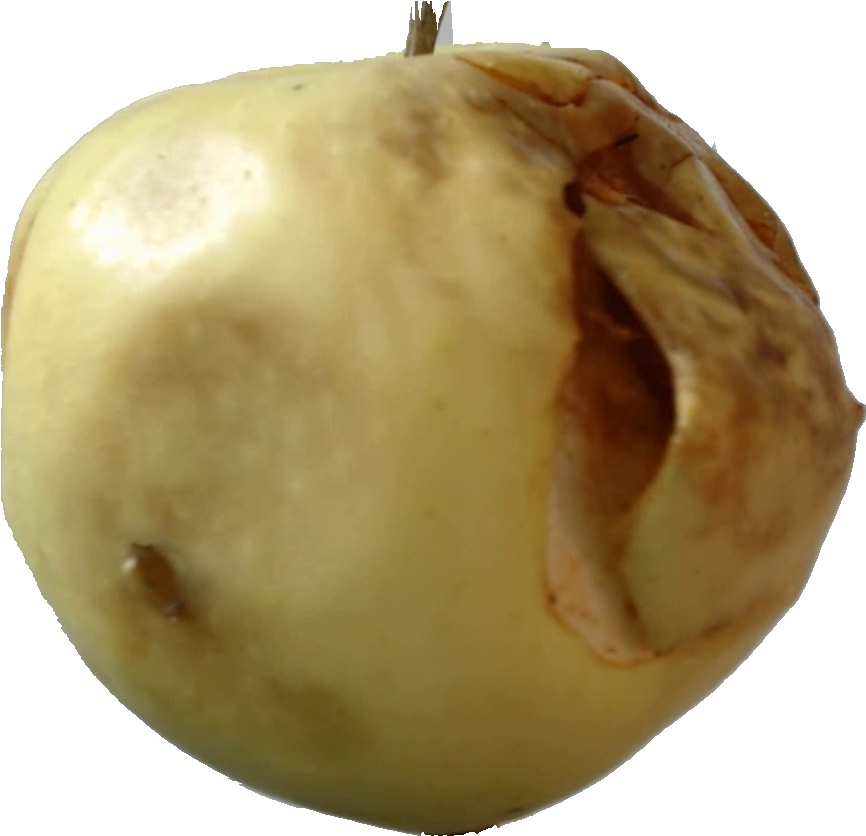
Label: apple_hit_1